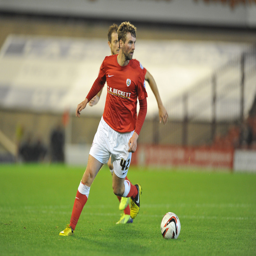
former football player will be amongst the players lining out on friday night